Teatro Colón, Lima

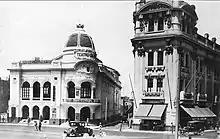
The theatre (left) next to the Giacoletti Building (right).

The day after the Teatro Colón was inaugurated, the newspaper El Comercio published a review about the episode and the characteristics of the venue: